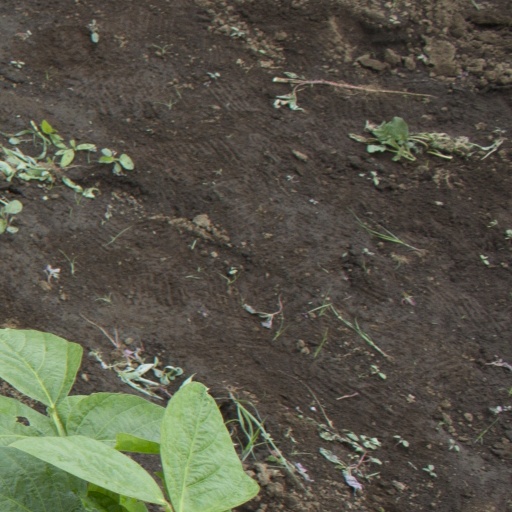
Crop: soybean